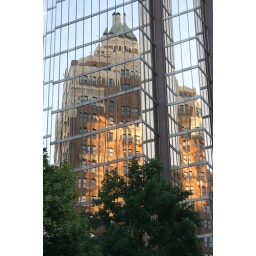
An old building reflected in the glass of a modern skyscraper in Vancouver.